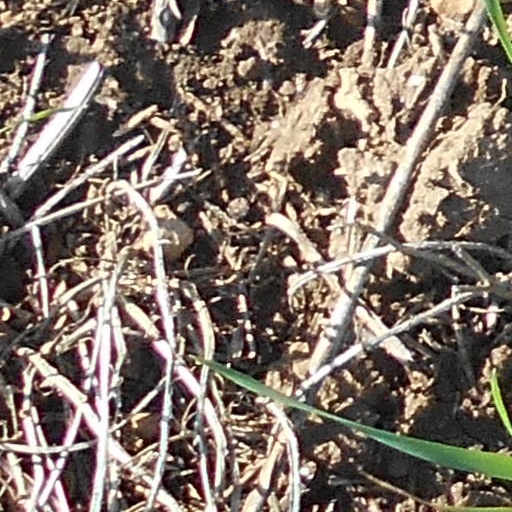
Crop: wheat